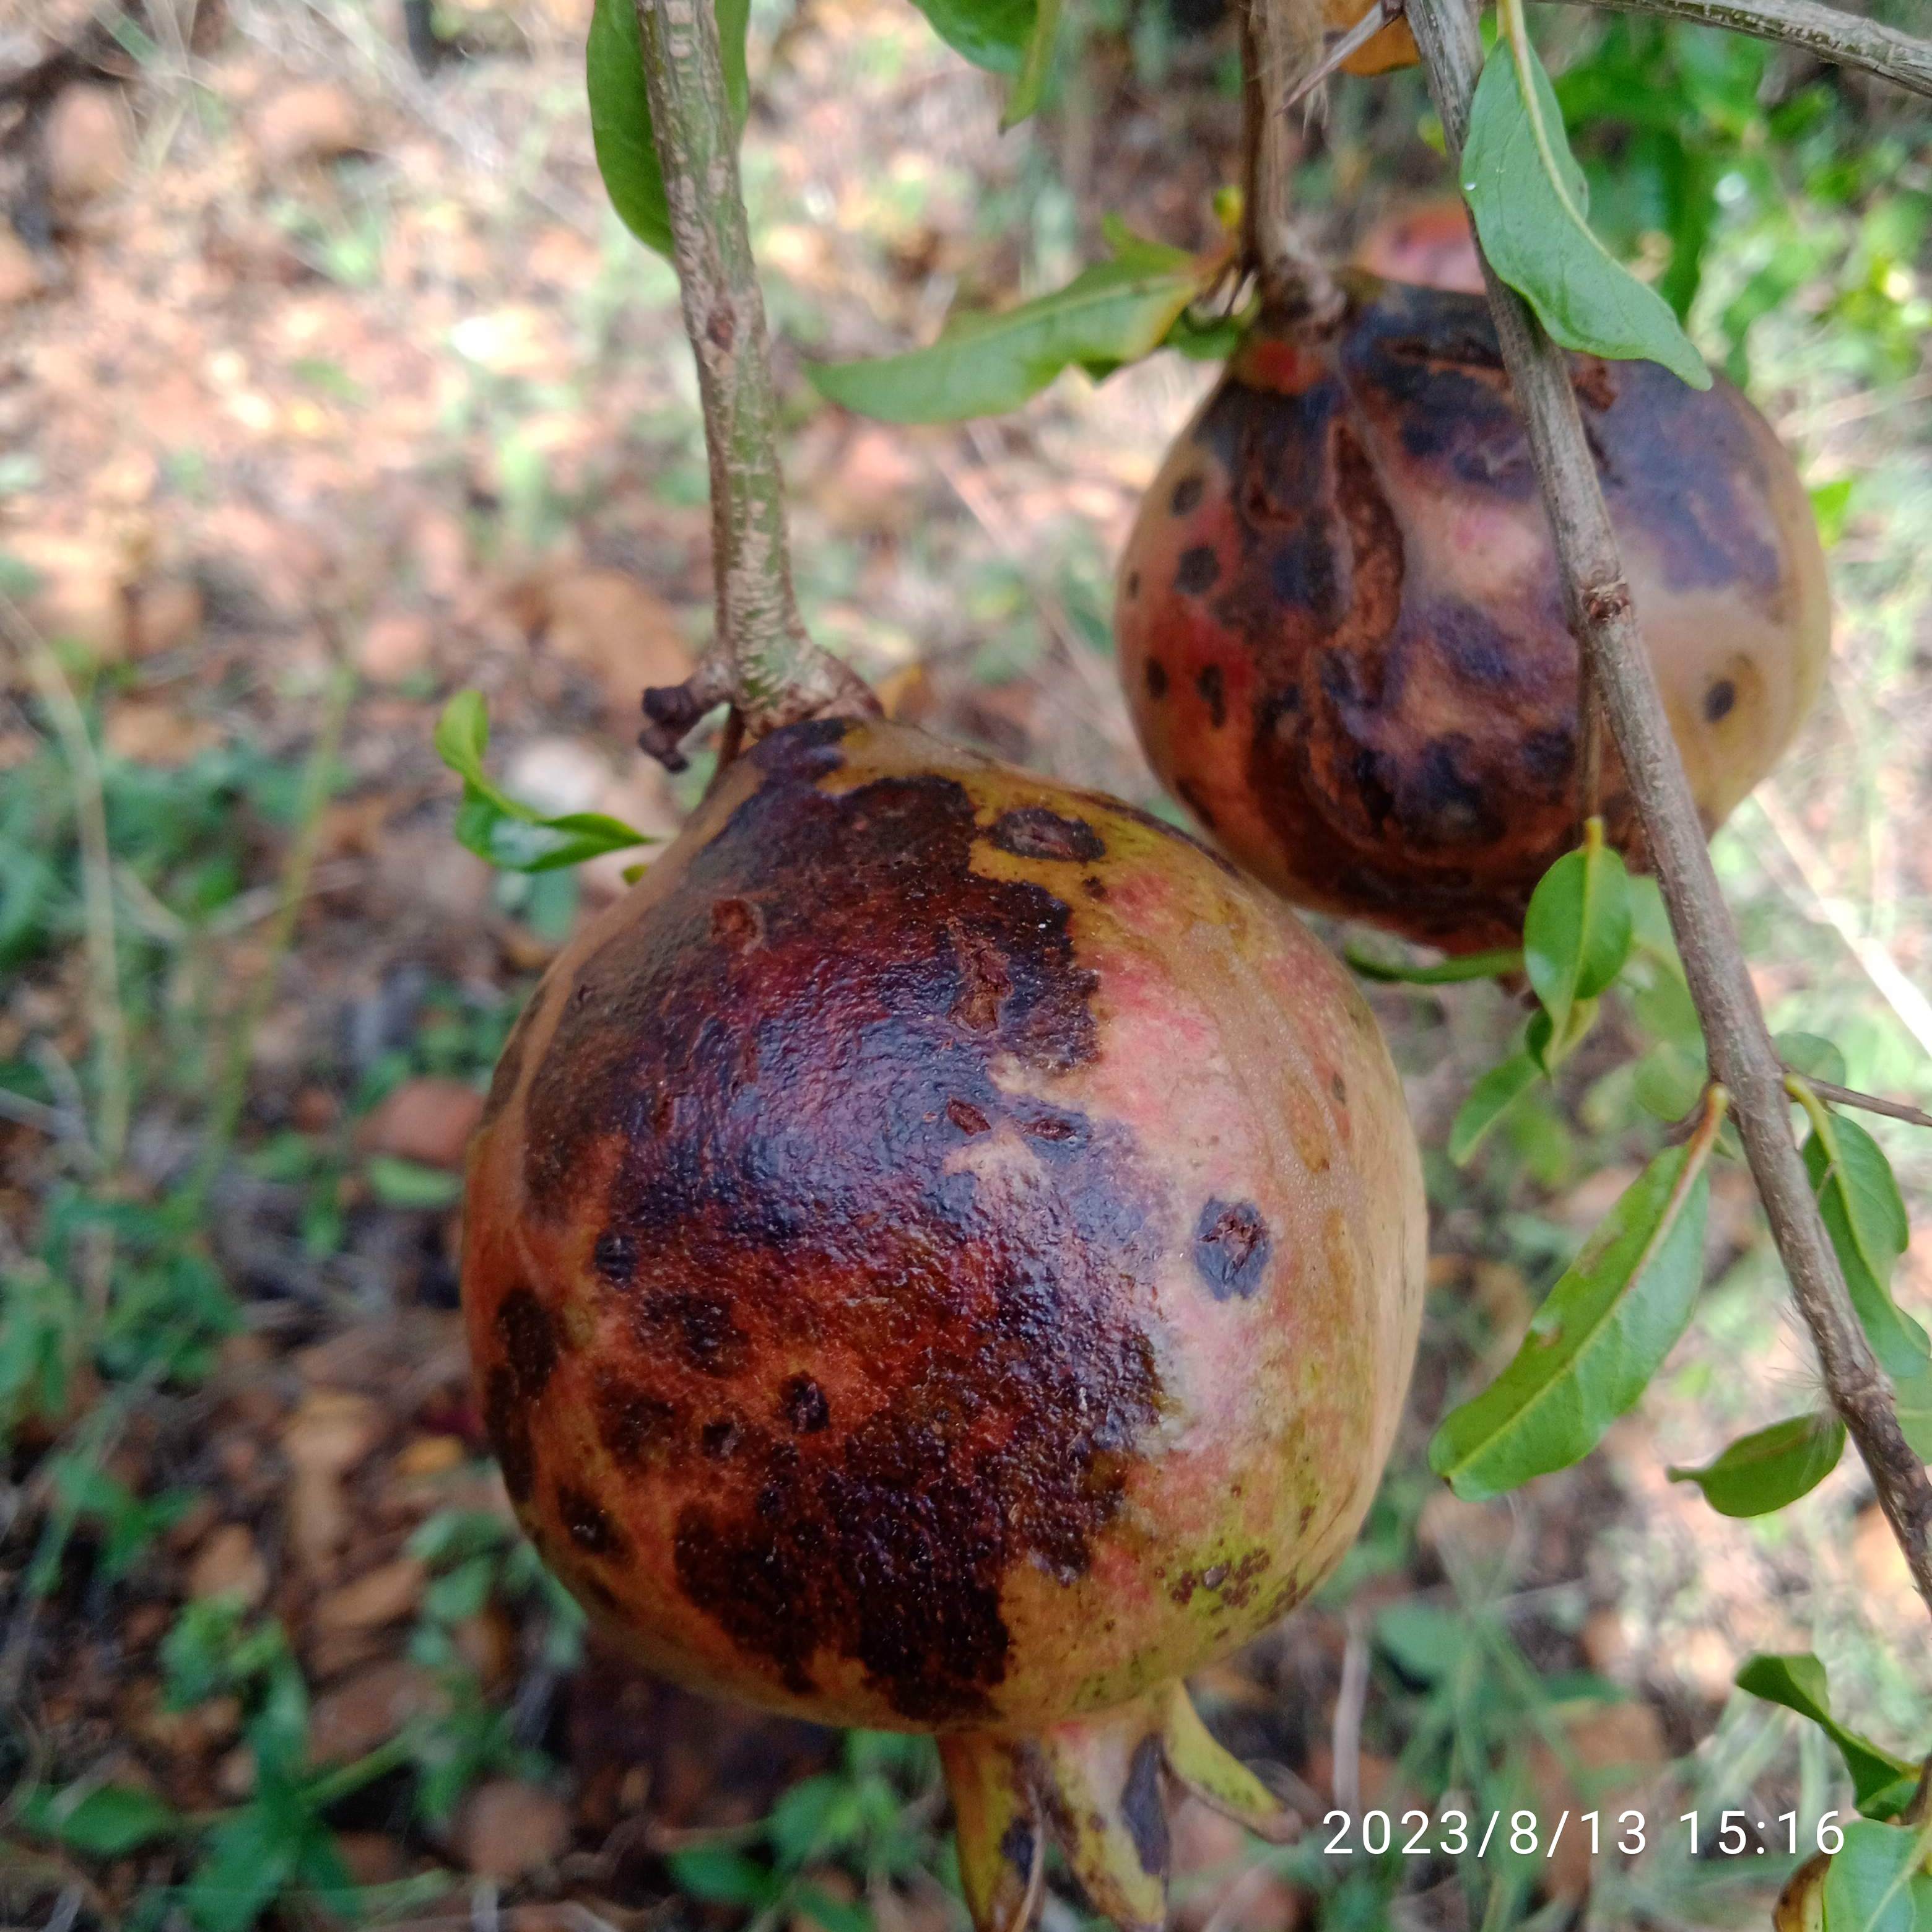
Label: Anthracnose